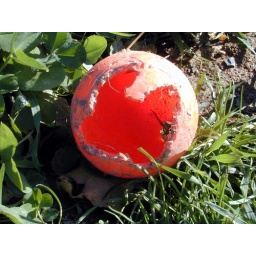
What happens to ball hockey balls after they've been in the dog park for a while.